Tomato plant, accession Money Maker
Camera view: vertical (180 deg); turntable rotation: 180 degrees
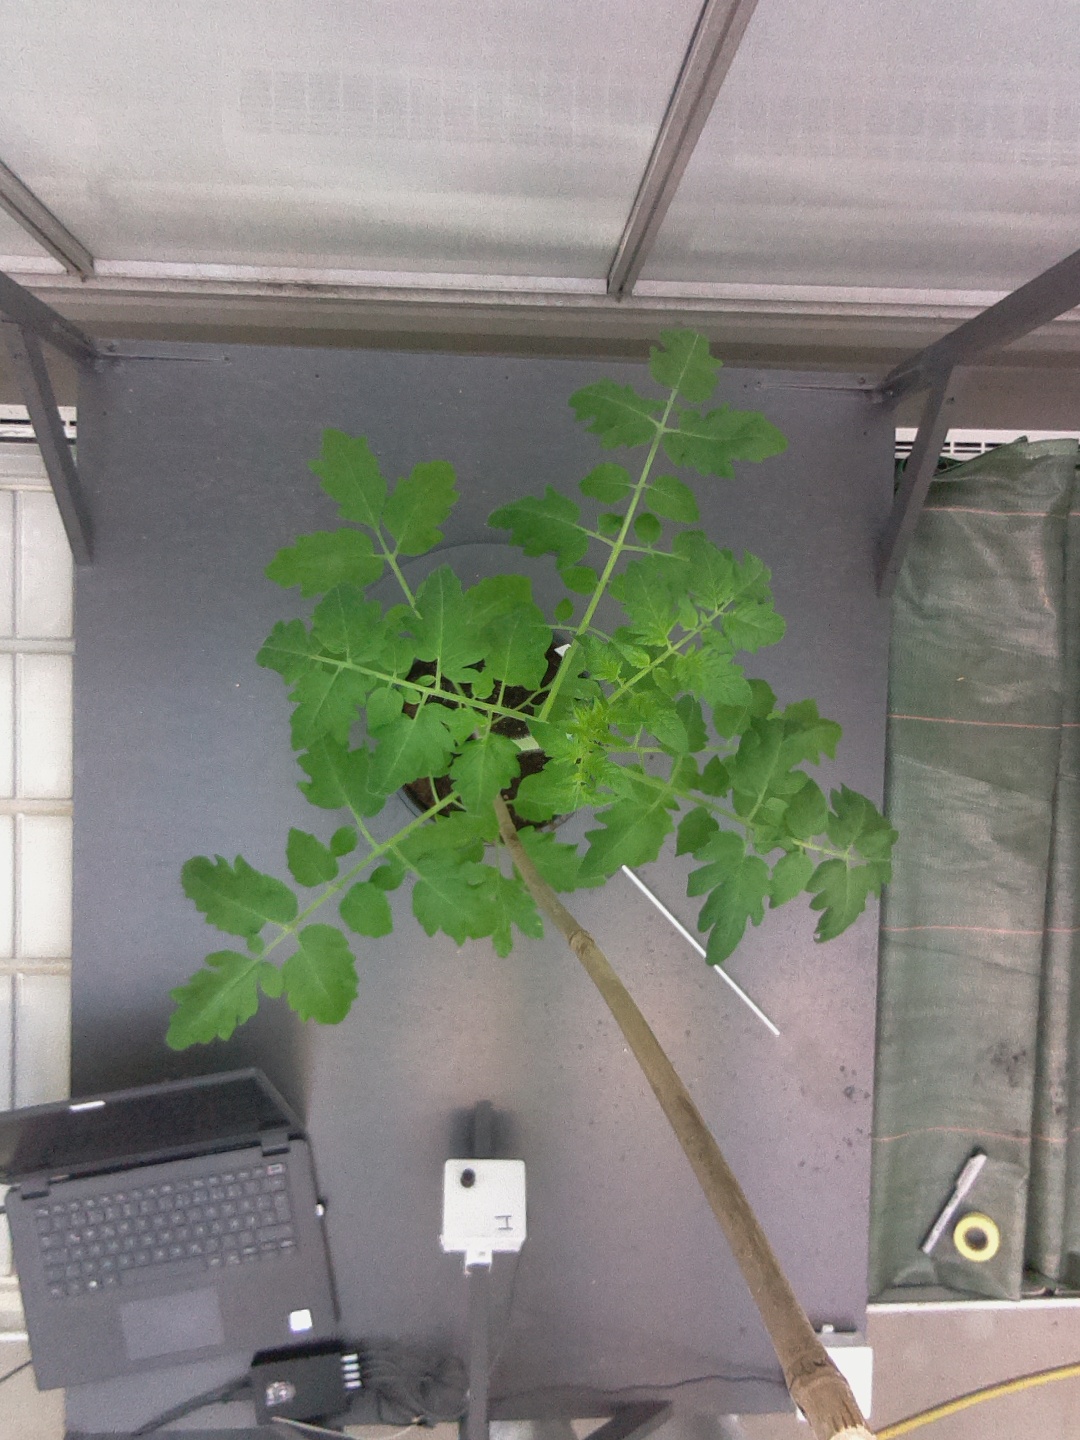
BBCH growth stage 15: 10 of true leaves visible